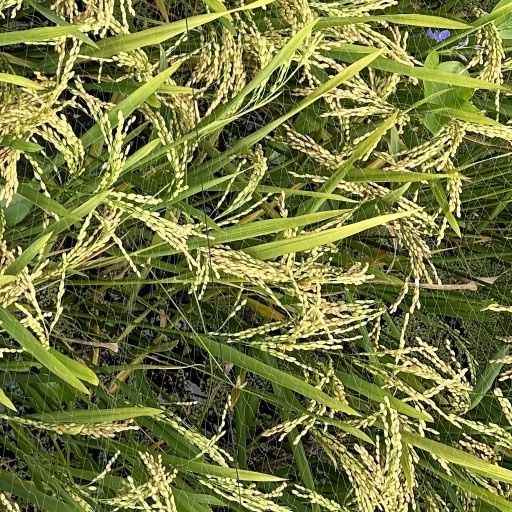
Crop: rice